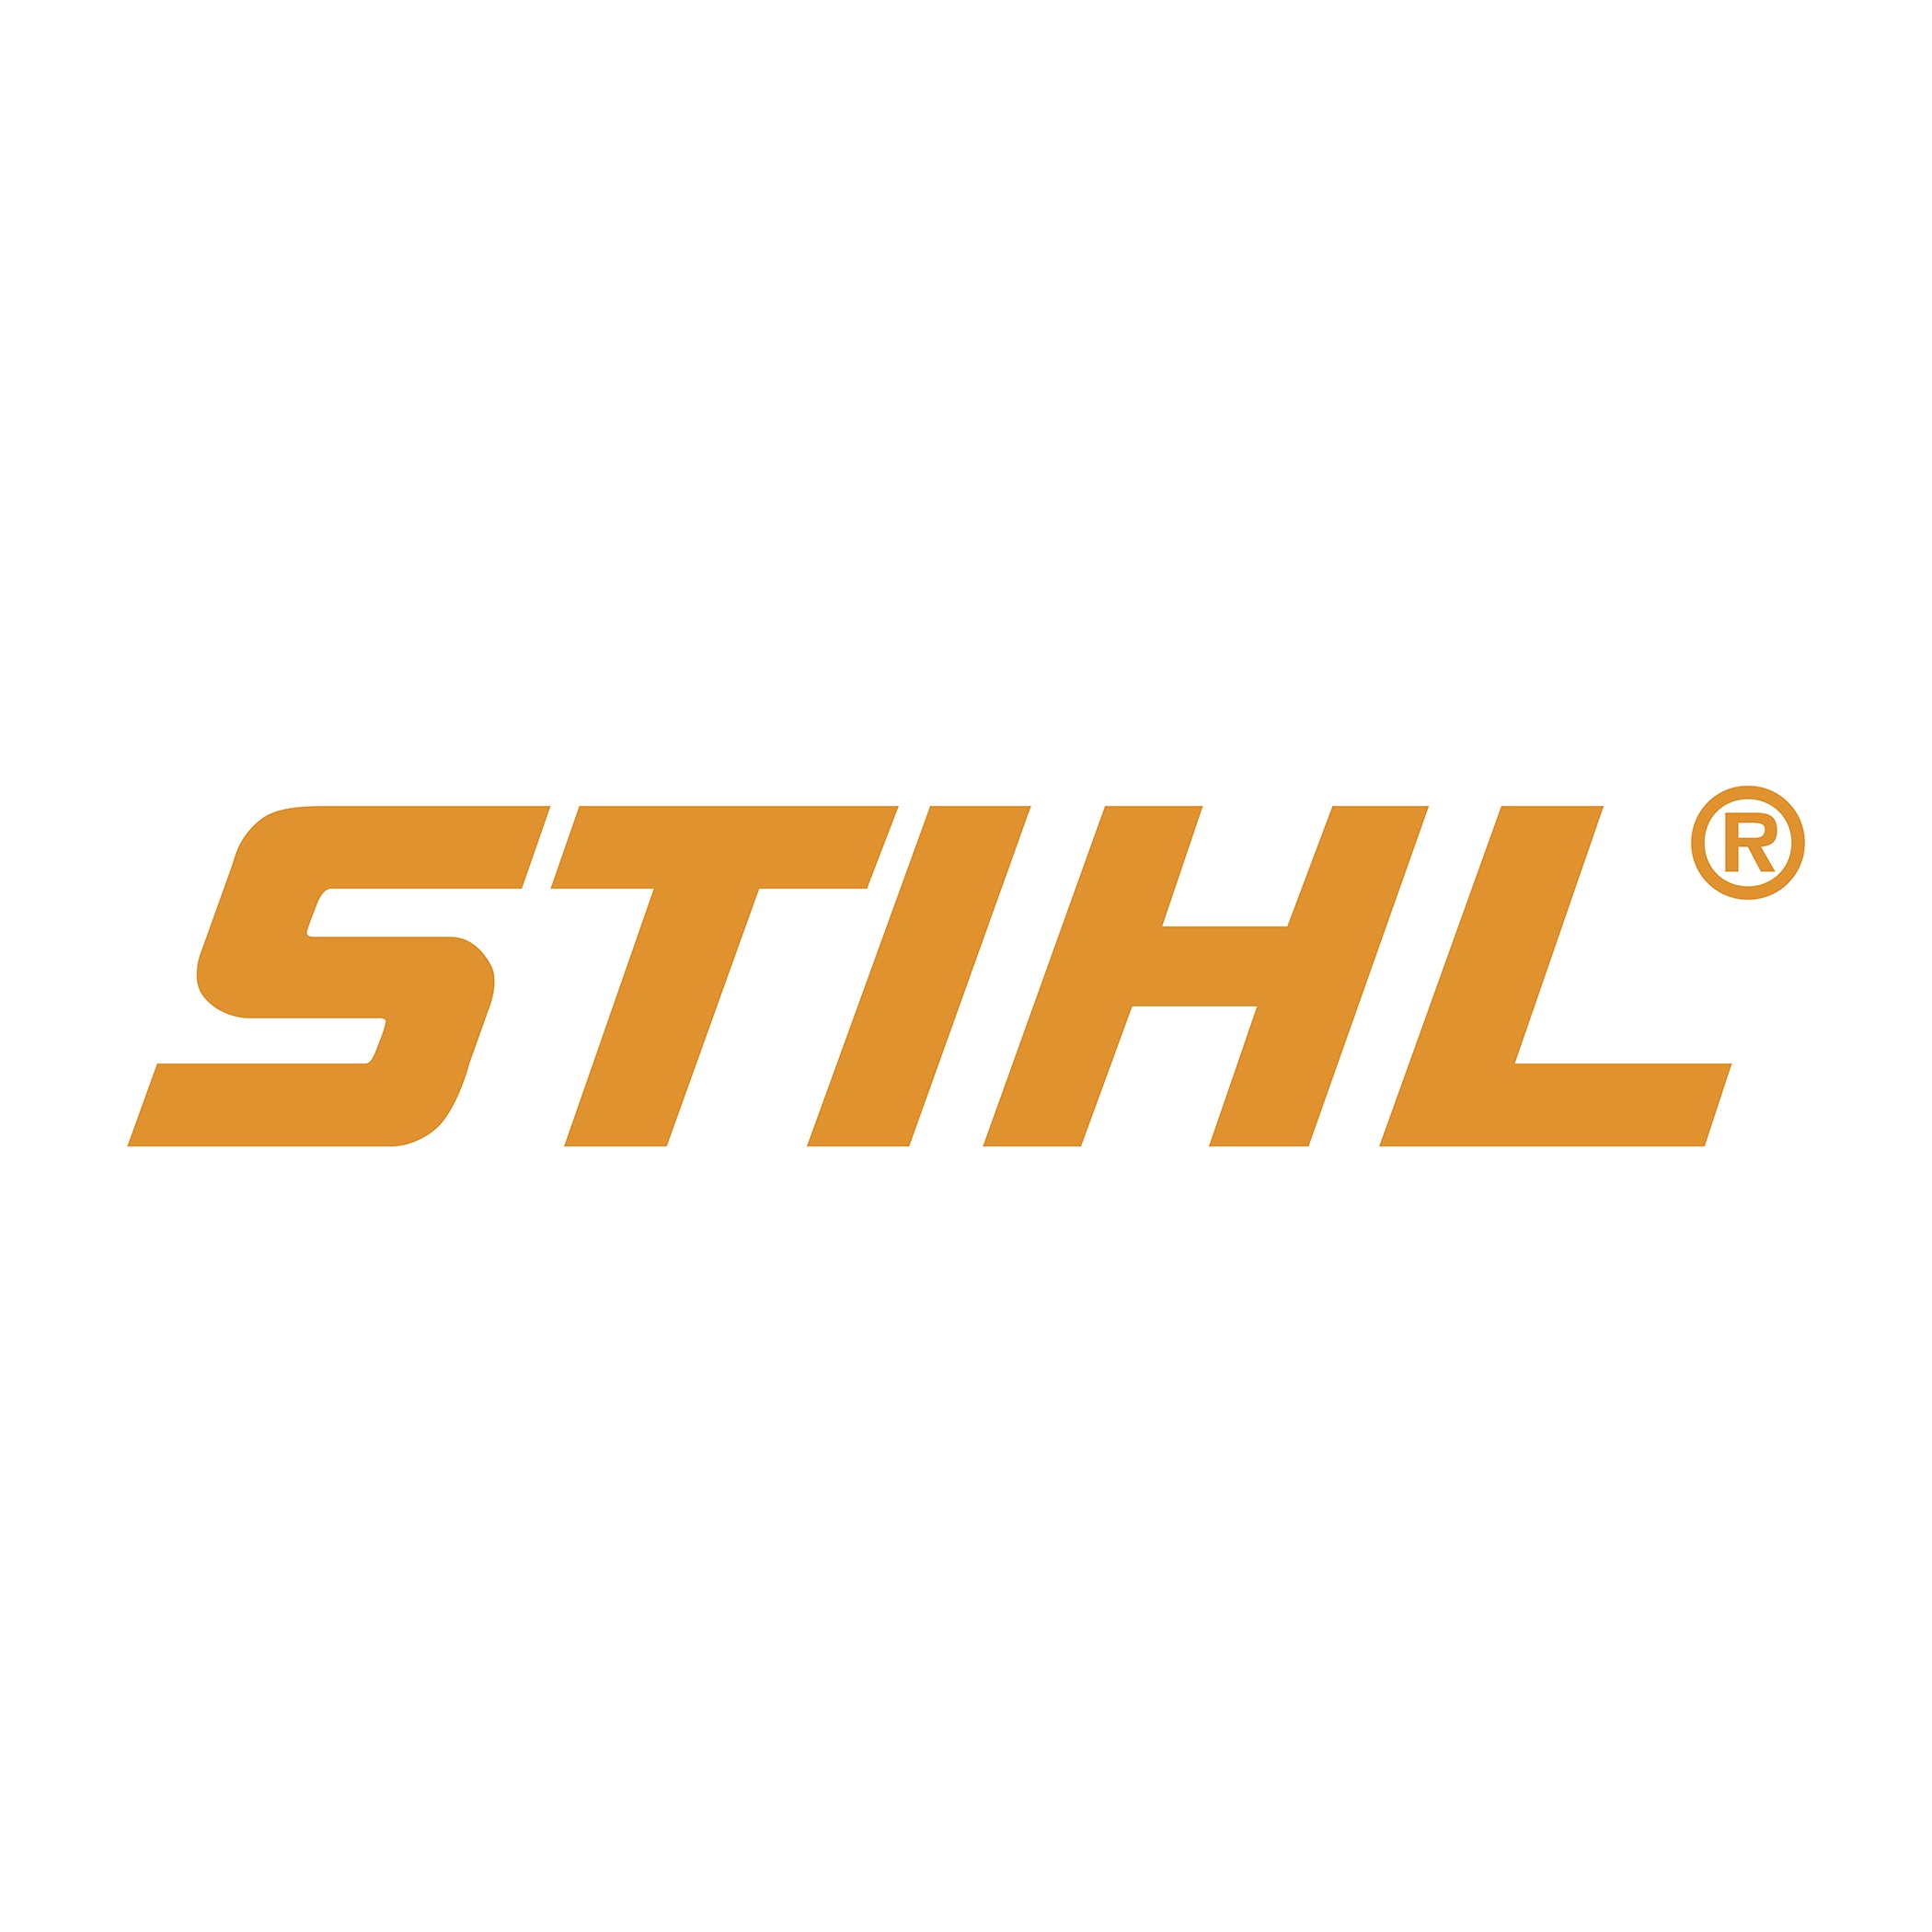
STIHL - Spare Parts - RA01-501-1350 - REEL HOUSING
STIHL - Spare Parts - RA01-501-1350 - REEL HOUSING - 1 EA
Brand: Stihl
Category: Home & Garden > Lawn & Garden > Outdoor Power Equipment Accessories > Grass Edger Accessories > Edger Guards